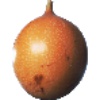
Label: Granadilla 1